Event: Nepal Earthquake
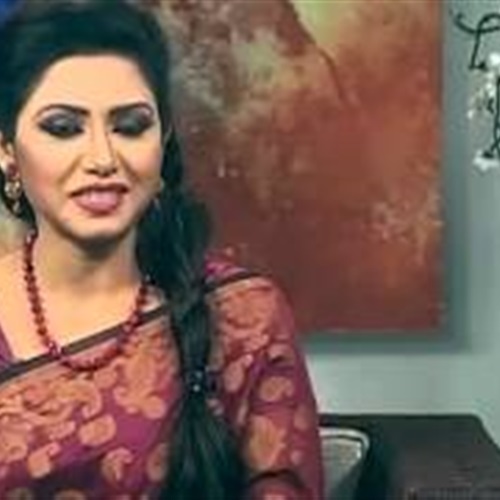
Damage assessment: no_damage